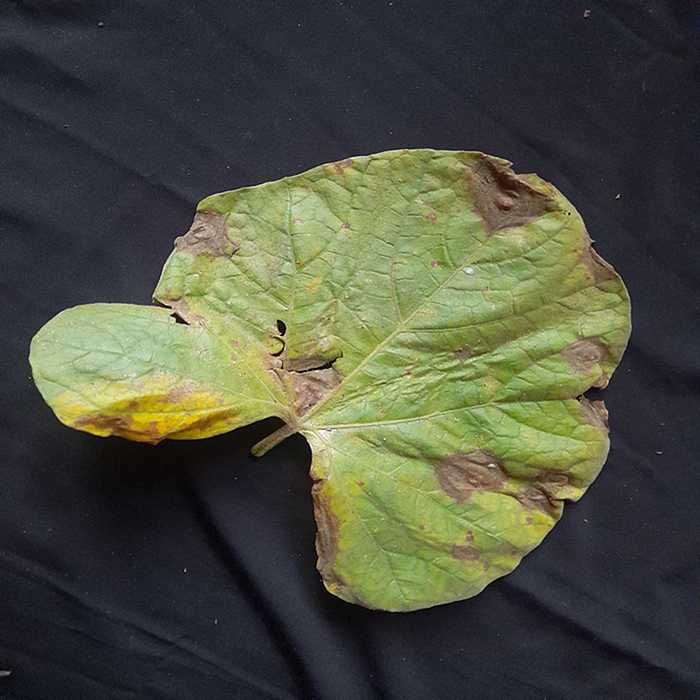
Plant: Bottle gourd
Label: Downey mildew